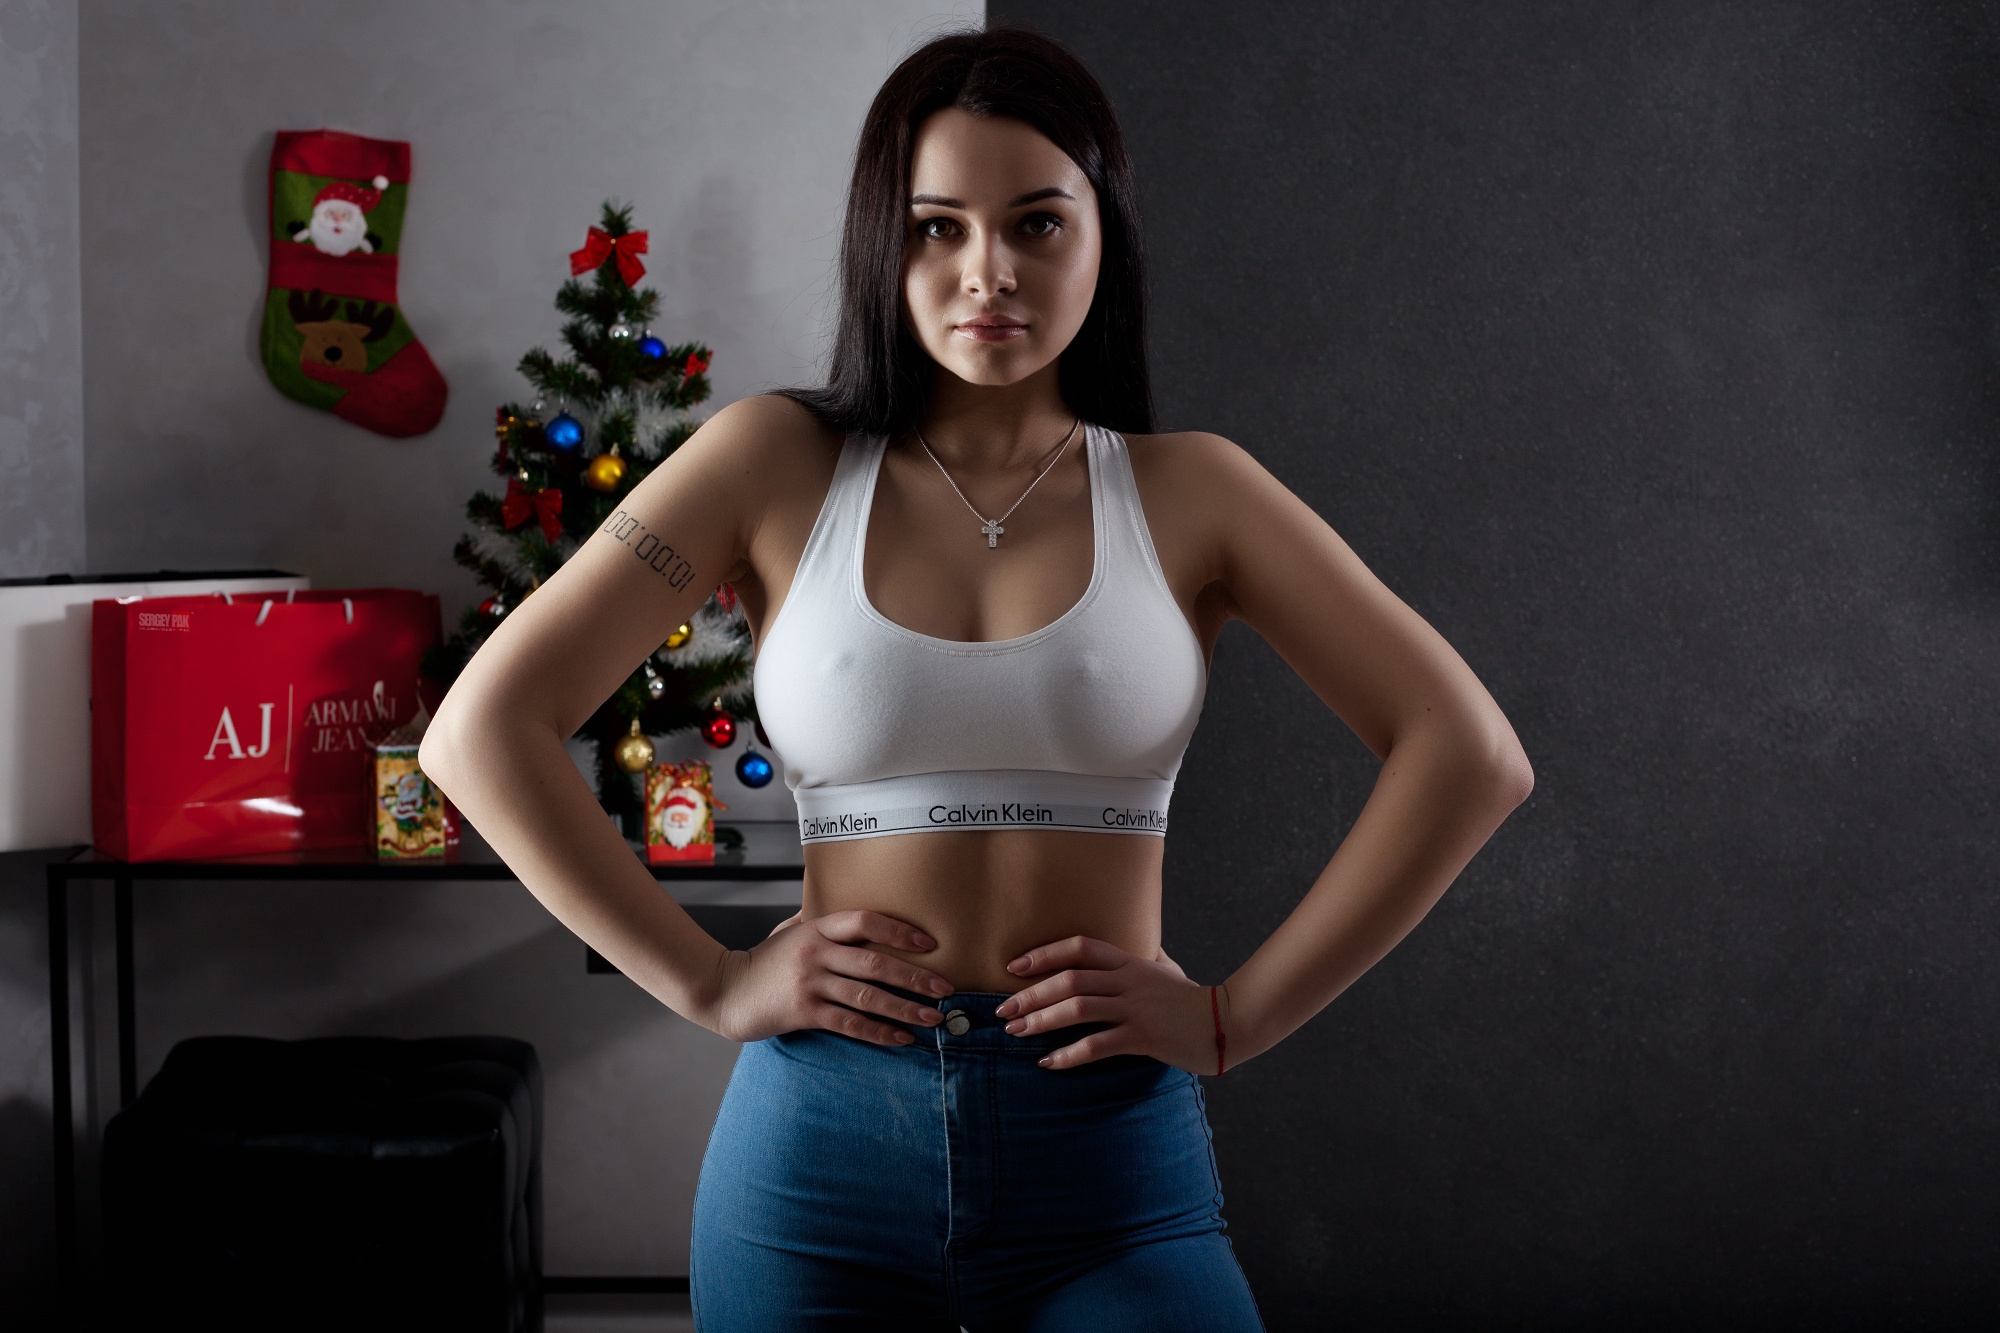
women, lady, model, person, photography, wallpaper, arm, stomach, flash photography, sleeve, waist, thigh, black hair, knee, elbow, trunk, denim, chest, abdomen, long hair, human leg, navel, sportswear, jewellery, sitting, brown hair, t shirt, bracelet, necklace, pattern, home appliance, belt, fashion accessory, top, photo shoot, crop top, fashion model, christmas decoration, holiday